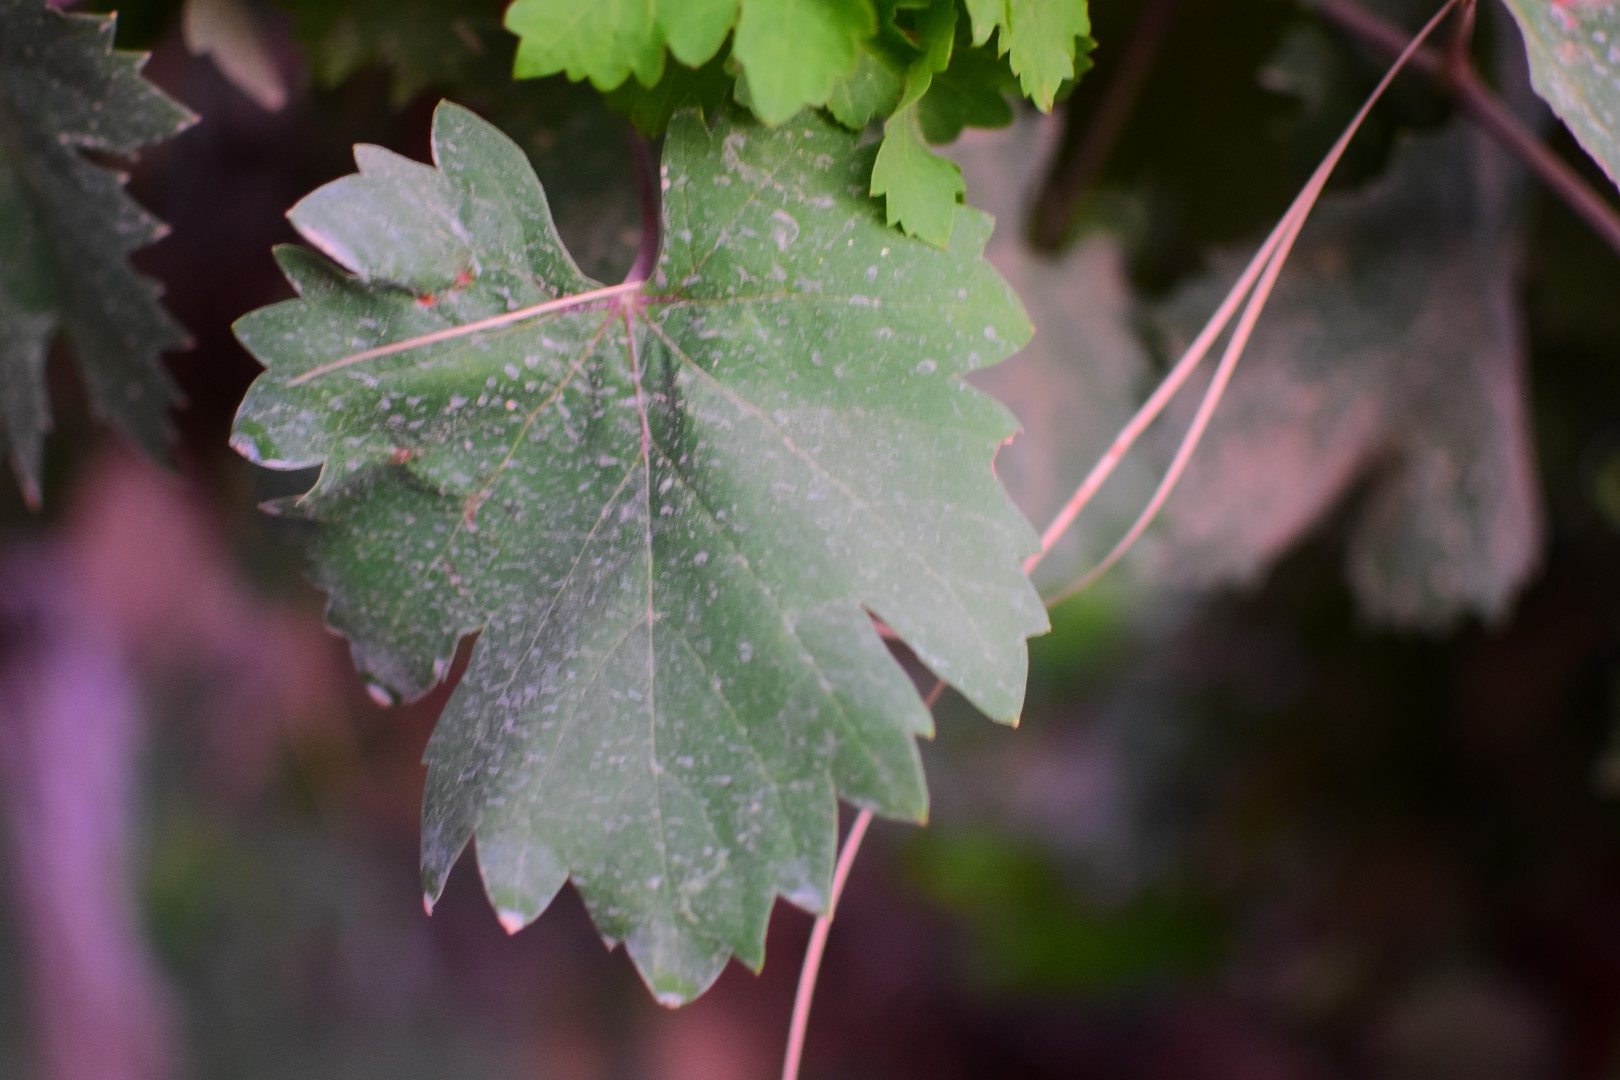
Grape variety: Shdah